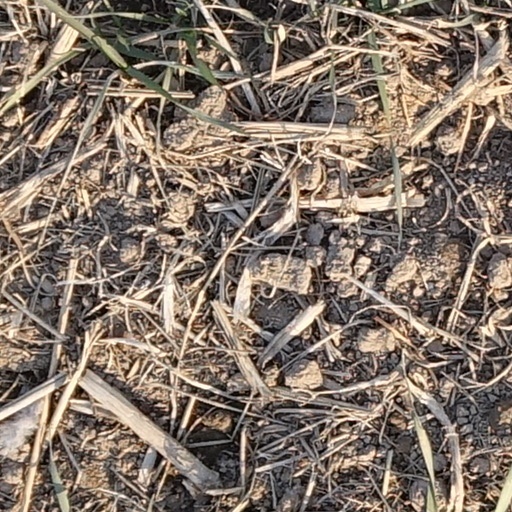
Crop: wheat